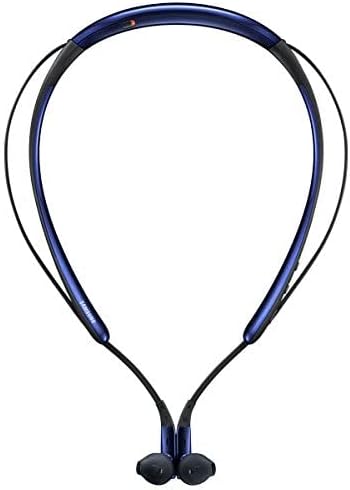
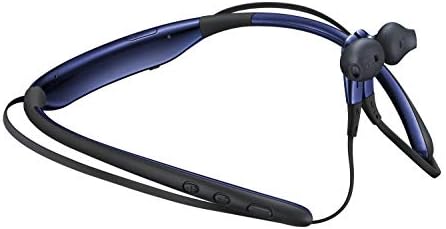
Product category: headphones
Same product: yes